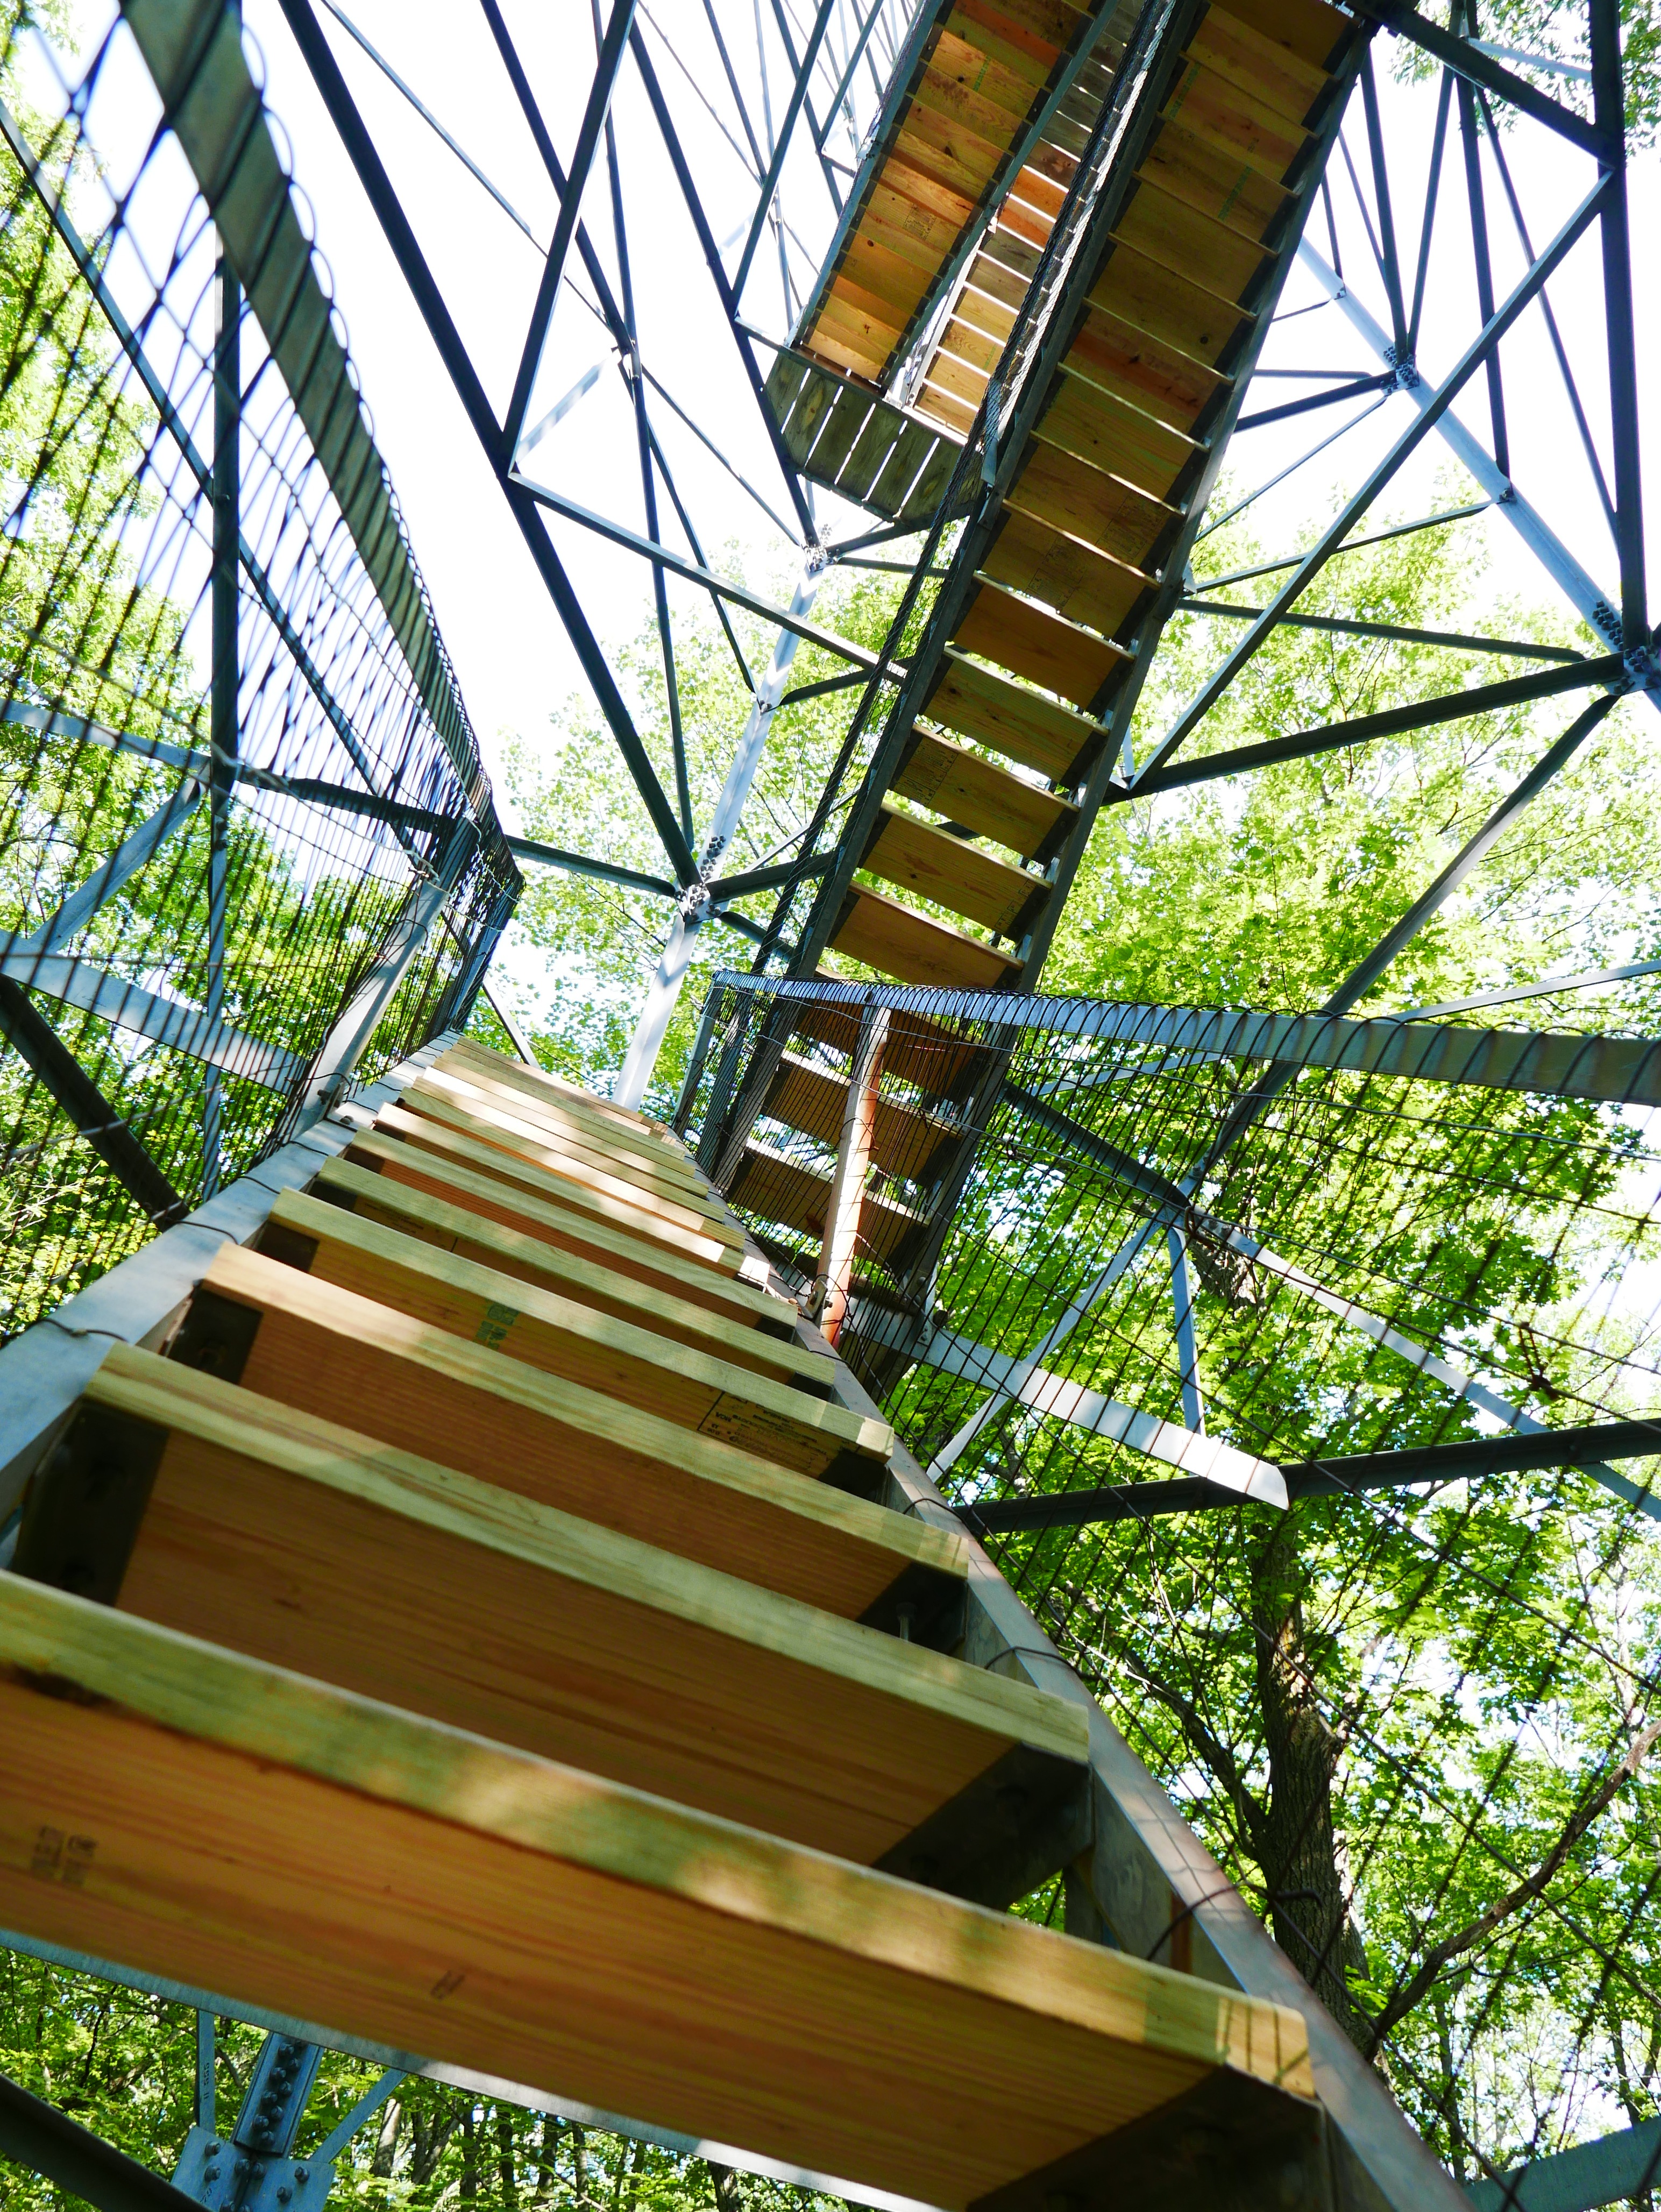
architecture, growth, flower, roof, direction, garden, greenhouse, motivation, stairs, rise, development, challenge, success, aspiration, career, progress, tree house, potential, self development, career development, man made object, outdoor structure